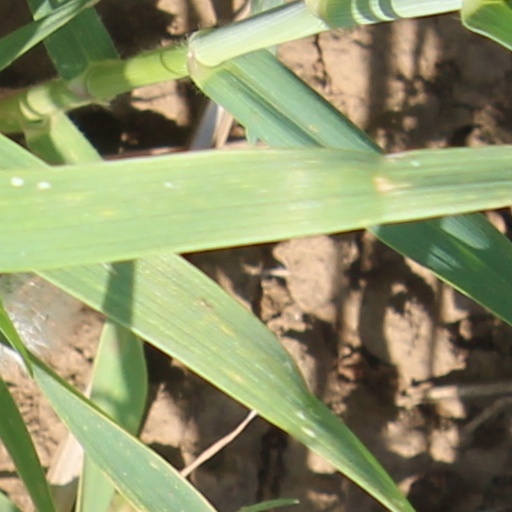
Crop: wheat